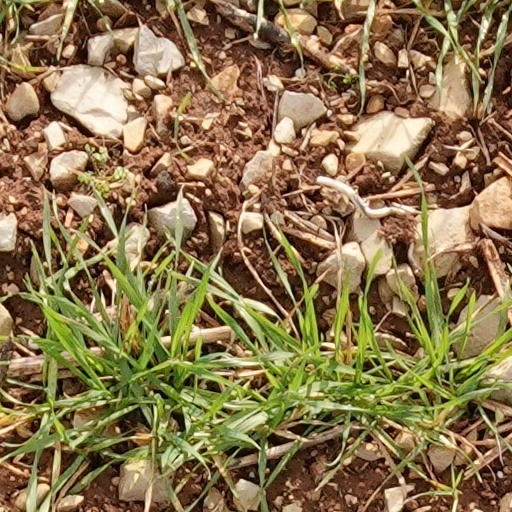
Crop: wheat